Philippe Aractingi

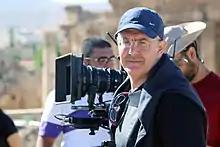
Philippe Aractingi in 2016

Philippe Aractingi (فيليب عرقتنجي) (born in Beirut, Lebanon) is a Franco-Lebanese author, director, producer, actor and photographer.